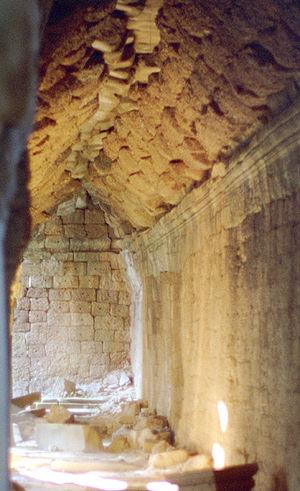
En maçonnerie, l'encorbellement ou assise en encorbellement, désigne toute saillie qui porte à faux au nu d'un mur, formée par une ou plusieurs pierres posées l'une sur l'autre, et plus saillantes les unes que les autres. Le principe de l'encorbellement permet de construire des voûtes ou des arcs dits « en encorbellement », plus facilement que l'arc en plein cintre qui fait appel à des cintres en bois.
L'architecture khmère est un style très spécifique de construction propre à l'Empire khmer, inspiré des édifices religieux hindouistes de l'Inde et qui affirma le caractère sacré du pouvoir des rois khmers déifiés par des temples gigantesques. Le site le plus connu est celui d'Angkor au Cambodge.
Une voûte est un ouvrage architectural constitué d'un plancher construit en brique, moellon, pierre, ou en béton, dont le dessous est fait en arc ou en plate-bande. Lorsqu'il est construit en pierre, il est formé par des voussoirs ou claveaux qui, par leurs dispositions, se soutiennent ensemble. On donne aux voûtes différentes dénominations, suivant leur forme.